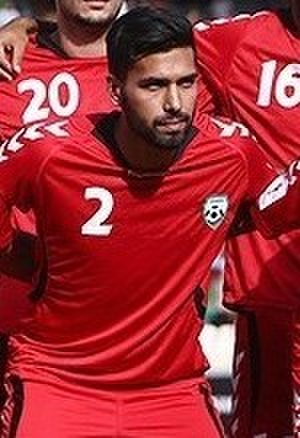
Abassin Alikhil
Abassin Alikhil er en afghansk fodboldspiller, der spiller for Viktoria Aschaffenburg.